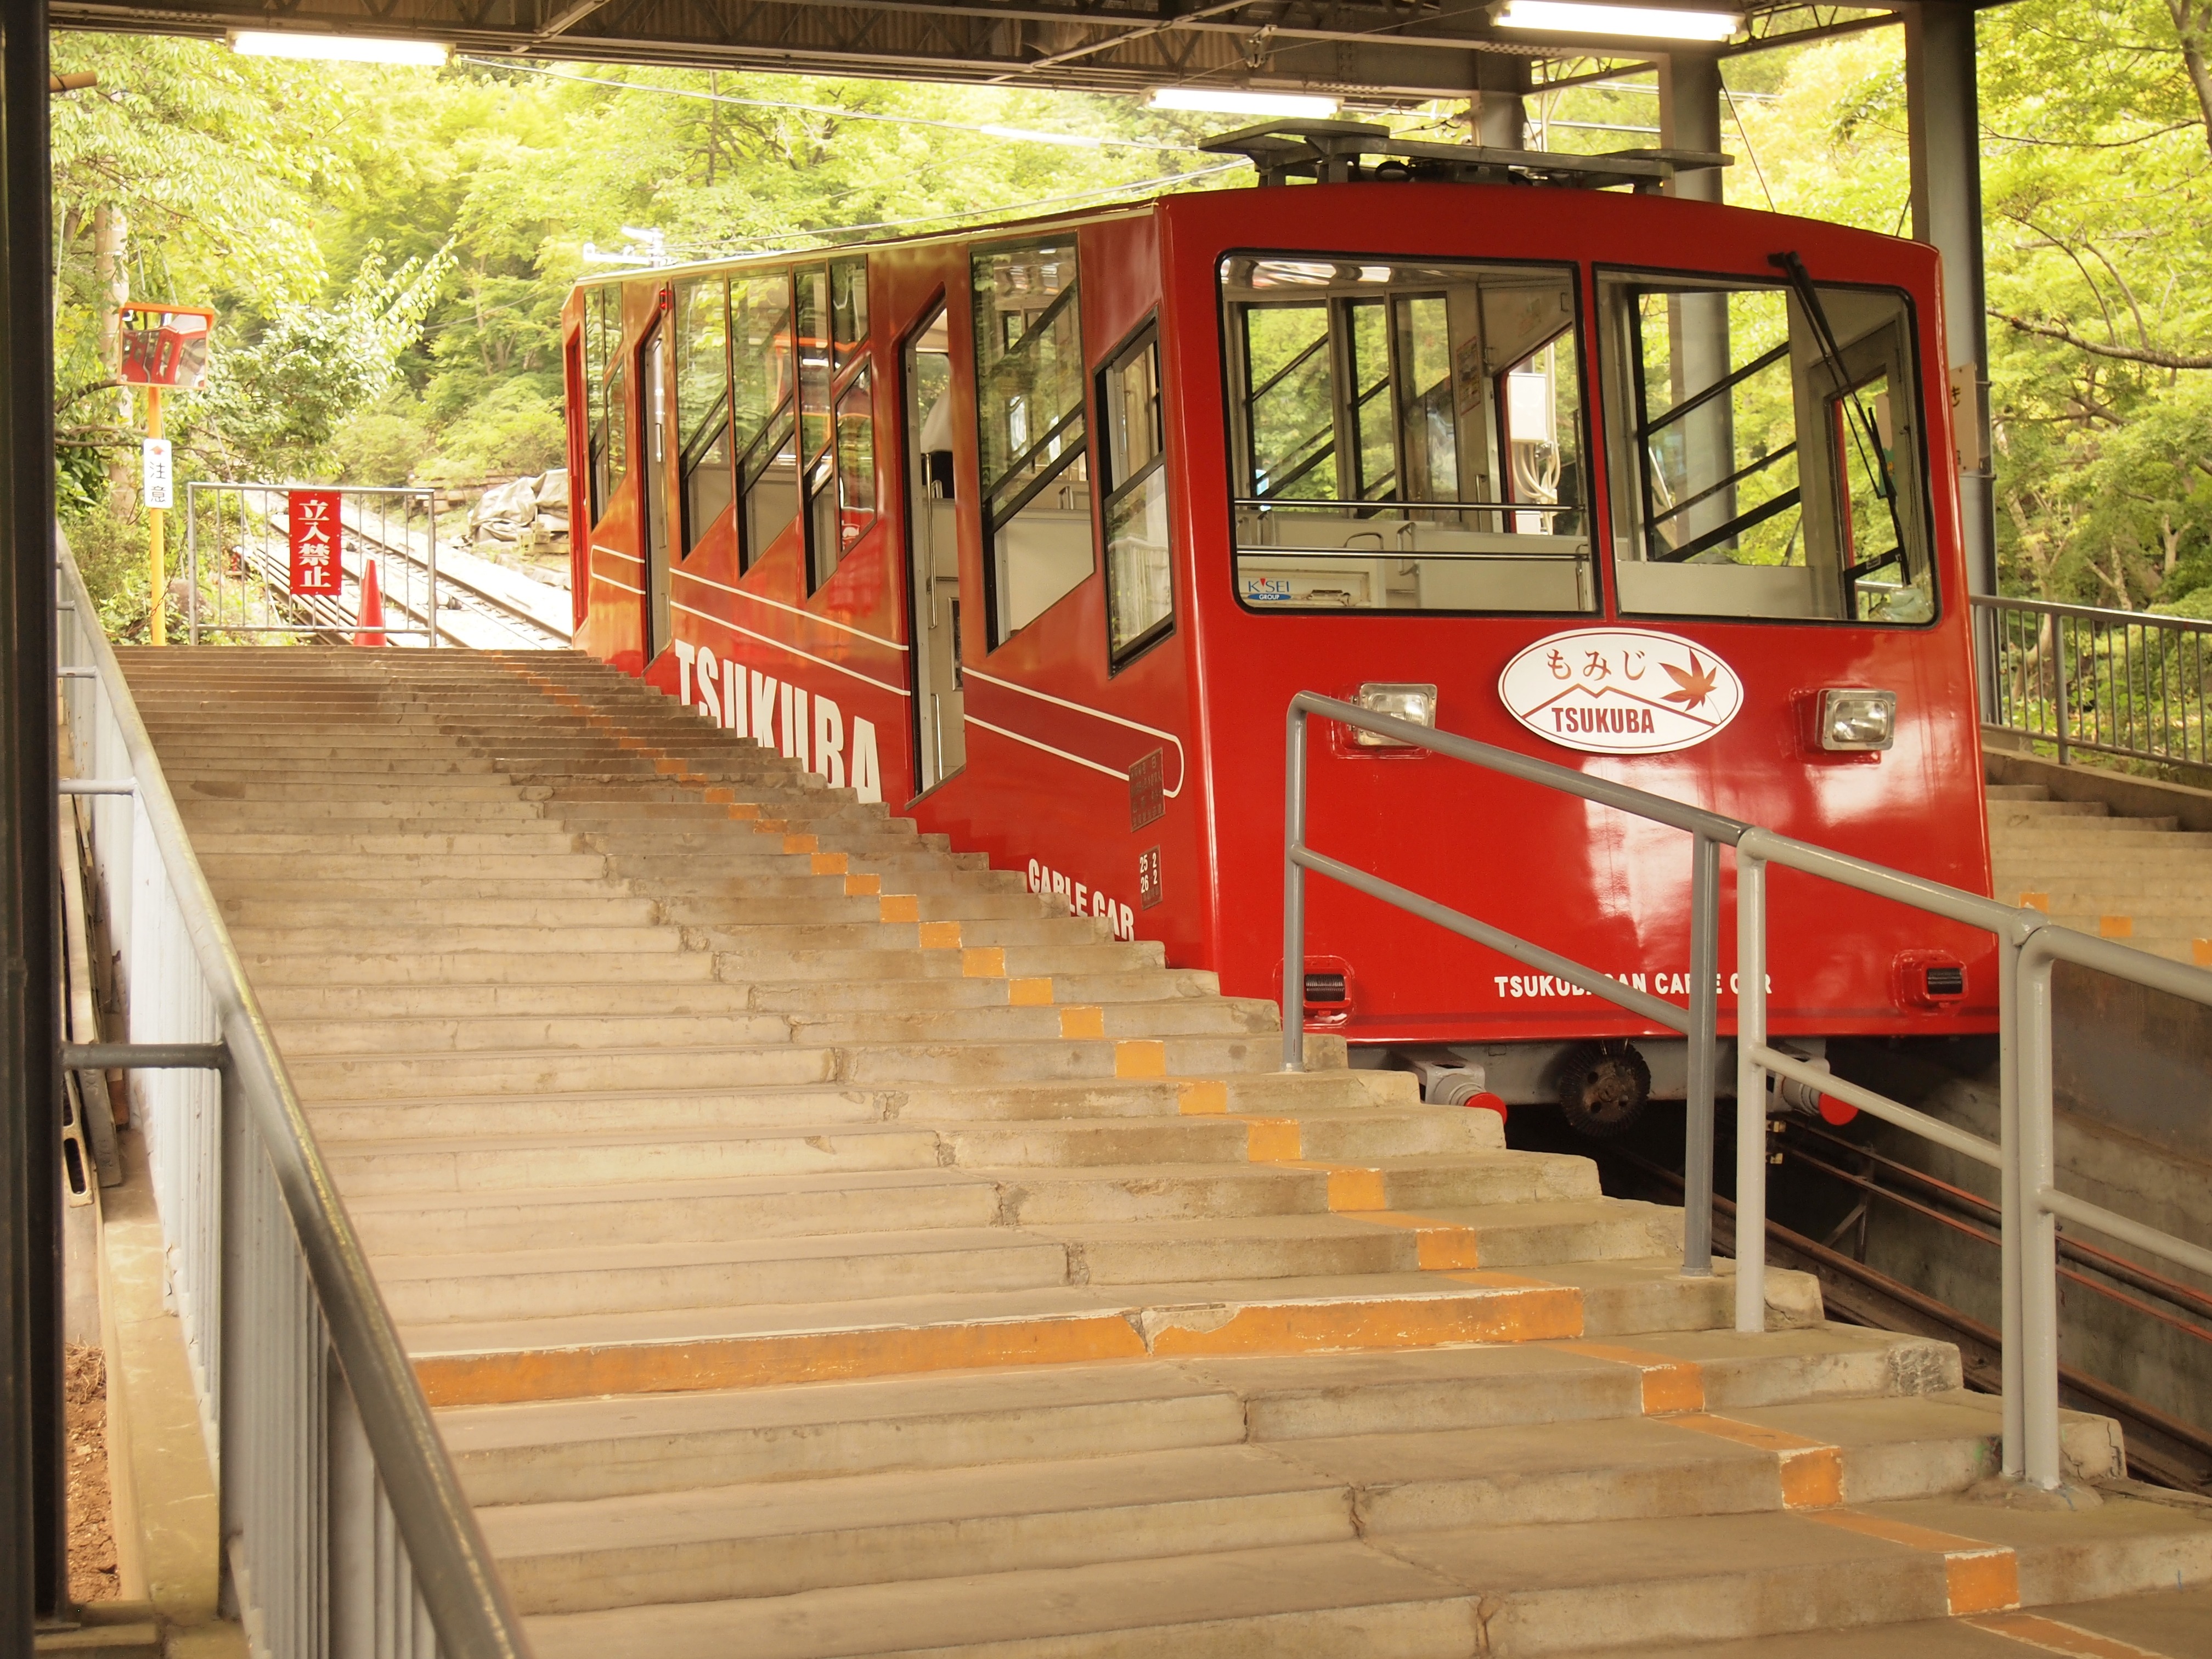
track, train, transport, vehicle, mountain climbing, public transport, monorail, tsukuba, land vehicle, mountain path, rolling stock, railroad car, mount tsukuba